List of royal warrant holders of the Swedish court

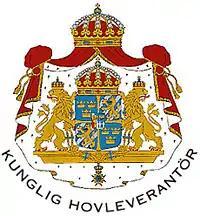
Purveyors to the Court of Sweden are entitled to display the royal coat of arms with the motto "Kunglig hovleverantör" underneath.

Royal warrants of appointment in Sweden are granted to the purveyor by the monarch or other member of the royal family. To qualify for a warrant, the order must come from the Royal Court and the company must deliver its goods or services to the court. A royal warrant is personal and usually awarded to the managing director of the company rather than the company itself. All goods and services are paid for by the court.